Royal Botanic Gardens, Cranbourne

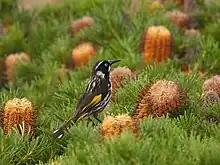
New Holland Honeyeater are a common sight in the Banksia gardens

The Royal Botanic Gardens Victoria at Cranbourne Gardens, is a division of the Royal Botanic Gardens Victoria (the second division being the Royal Botanic Gardens, Melbourne, located in the centre of Melbourne). It is located in the suburb of Cranbourne, about 45 km south-east of the Melbourne city centre.